Harry Pears

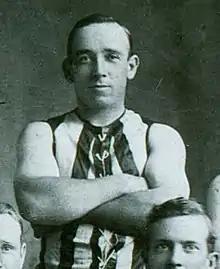
Pears in 1906

Henry Ross Pears (28 July 1877 – 20 April 1912) was an Australian rules footballer who played for the Collingwood Football Club in the Victorian Football League (VFL).